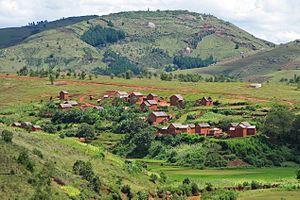
Village des Hautes Terres au sud de Antananarivo à Madagascar
Les Hautes Terres de Madagascar, appelées aussi Hautes Terres du Centre ou anciennement Hauts-Plateaux, sont une région montagneuse située dans le centre de Madagascar.